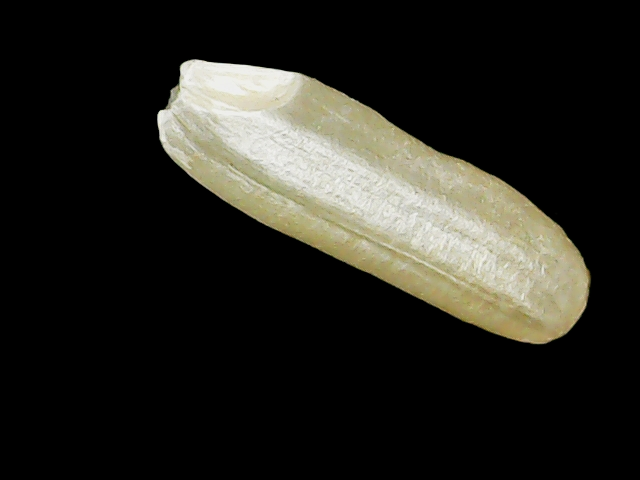
Rice variety: Binadhan16